Bombardier Challenger 600 series

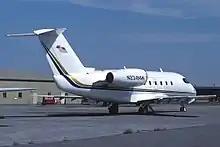
Original CL-600s have ALF 502s with full cowlings and do not have winglets, and their tail cones are truncated.

On 8 November 1978, the prototype aircraft took off for its maiden flight from Montreal, Quebec. The flight test and certification program were conducted at Mojave Kern County Airport instead of Canada due to better weather. The second and third prototypes first flew during 1979. A test flight on 3 April 1980 in the Mojave Desert resulted in disaster. The aircraft crashed due to the failure of the release mechanism to detach the recovery chute after a deep stall, killing one of the test pilots. The other test pilot and the flight test engineer parachuted to safety.